Green Lantern Coaster

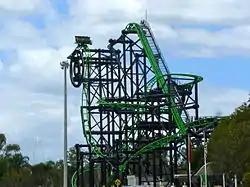
Green Lantern Coaster from the Warner Bros. Movie World car parking lot. One of the trains can be seen near the top of the ride about to proceed down the first drop.

The queue begins adjacent to the "DC Super Heroes Store", opposite Batwing Spaceshot. The queue weaves its way alongside the park's original boundary wall. Along this route several billboards inform guests of the story behind the Green Lantern. Riders turn left and enter a courtyard featuring 2D cutouts of villains as well as a 3D model of the Green Lantern.